Nottingham Suburban Railway

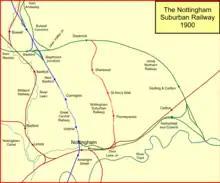
The Nottingham Suburban Railway in 1900

The Manchester, Sheffield and Lincolnshire Railway decided to build a London Extension from Annesley, passing through Nottingham, obtaining Parliamentary authority in 1893. The MS&LR changed its name to the Great Central Railway in 1897. After considerable negotiation, the Great Northern Railway and the Great Central Railway agreed to build jointly a new large passenger station in central Nottingham. This opened on 24 May 1900 and (later) became known as Nottingham Victoria station. The passenger service over the Nottingham Suburban line was diverted to that station.